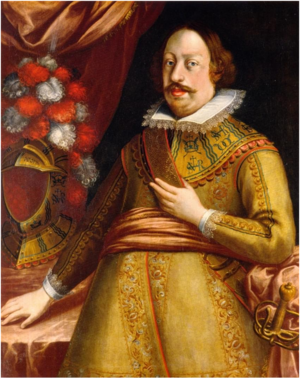
Image capturée sur Internet, Auteur: Probablement Martin Theophil Polack d'après Justus Sustermans vers 1626 ou1630. Localisation
Léopold V d'Autriche-Tyrol, né le 9 octobre 1586 à Graz et mort le 13 septembre 1632 à Schwaz est un membre de la maison des Habsbourg. Il règne sur l'Autriche antérieure et le Tyrol à partir de 1619 et il est évêque laïc des diocèses de Passau en Bavière et de Strasbourg en Alsace. Léopold V est un acteur important du début de la Guerre de Trente ans.